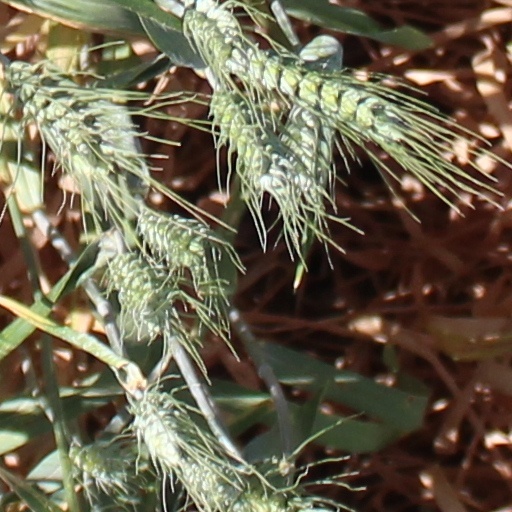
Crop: wheat